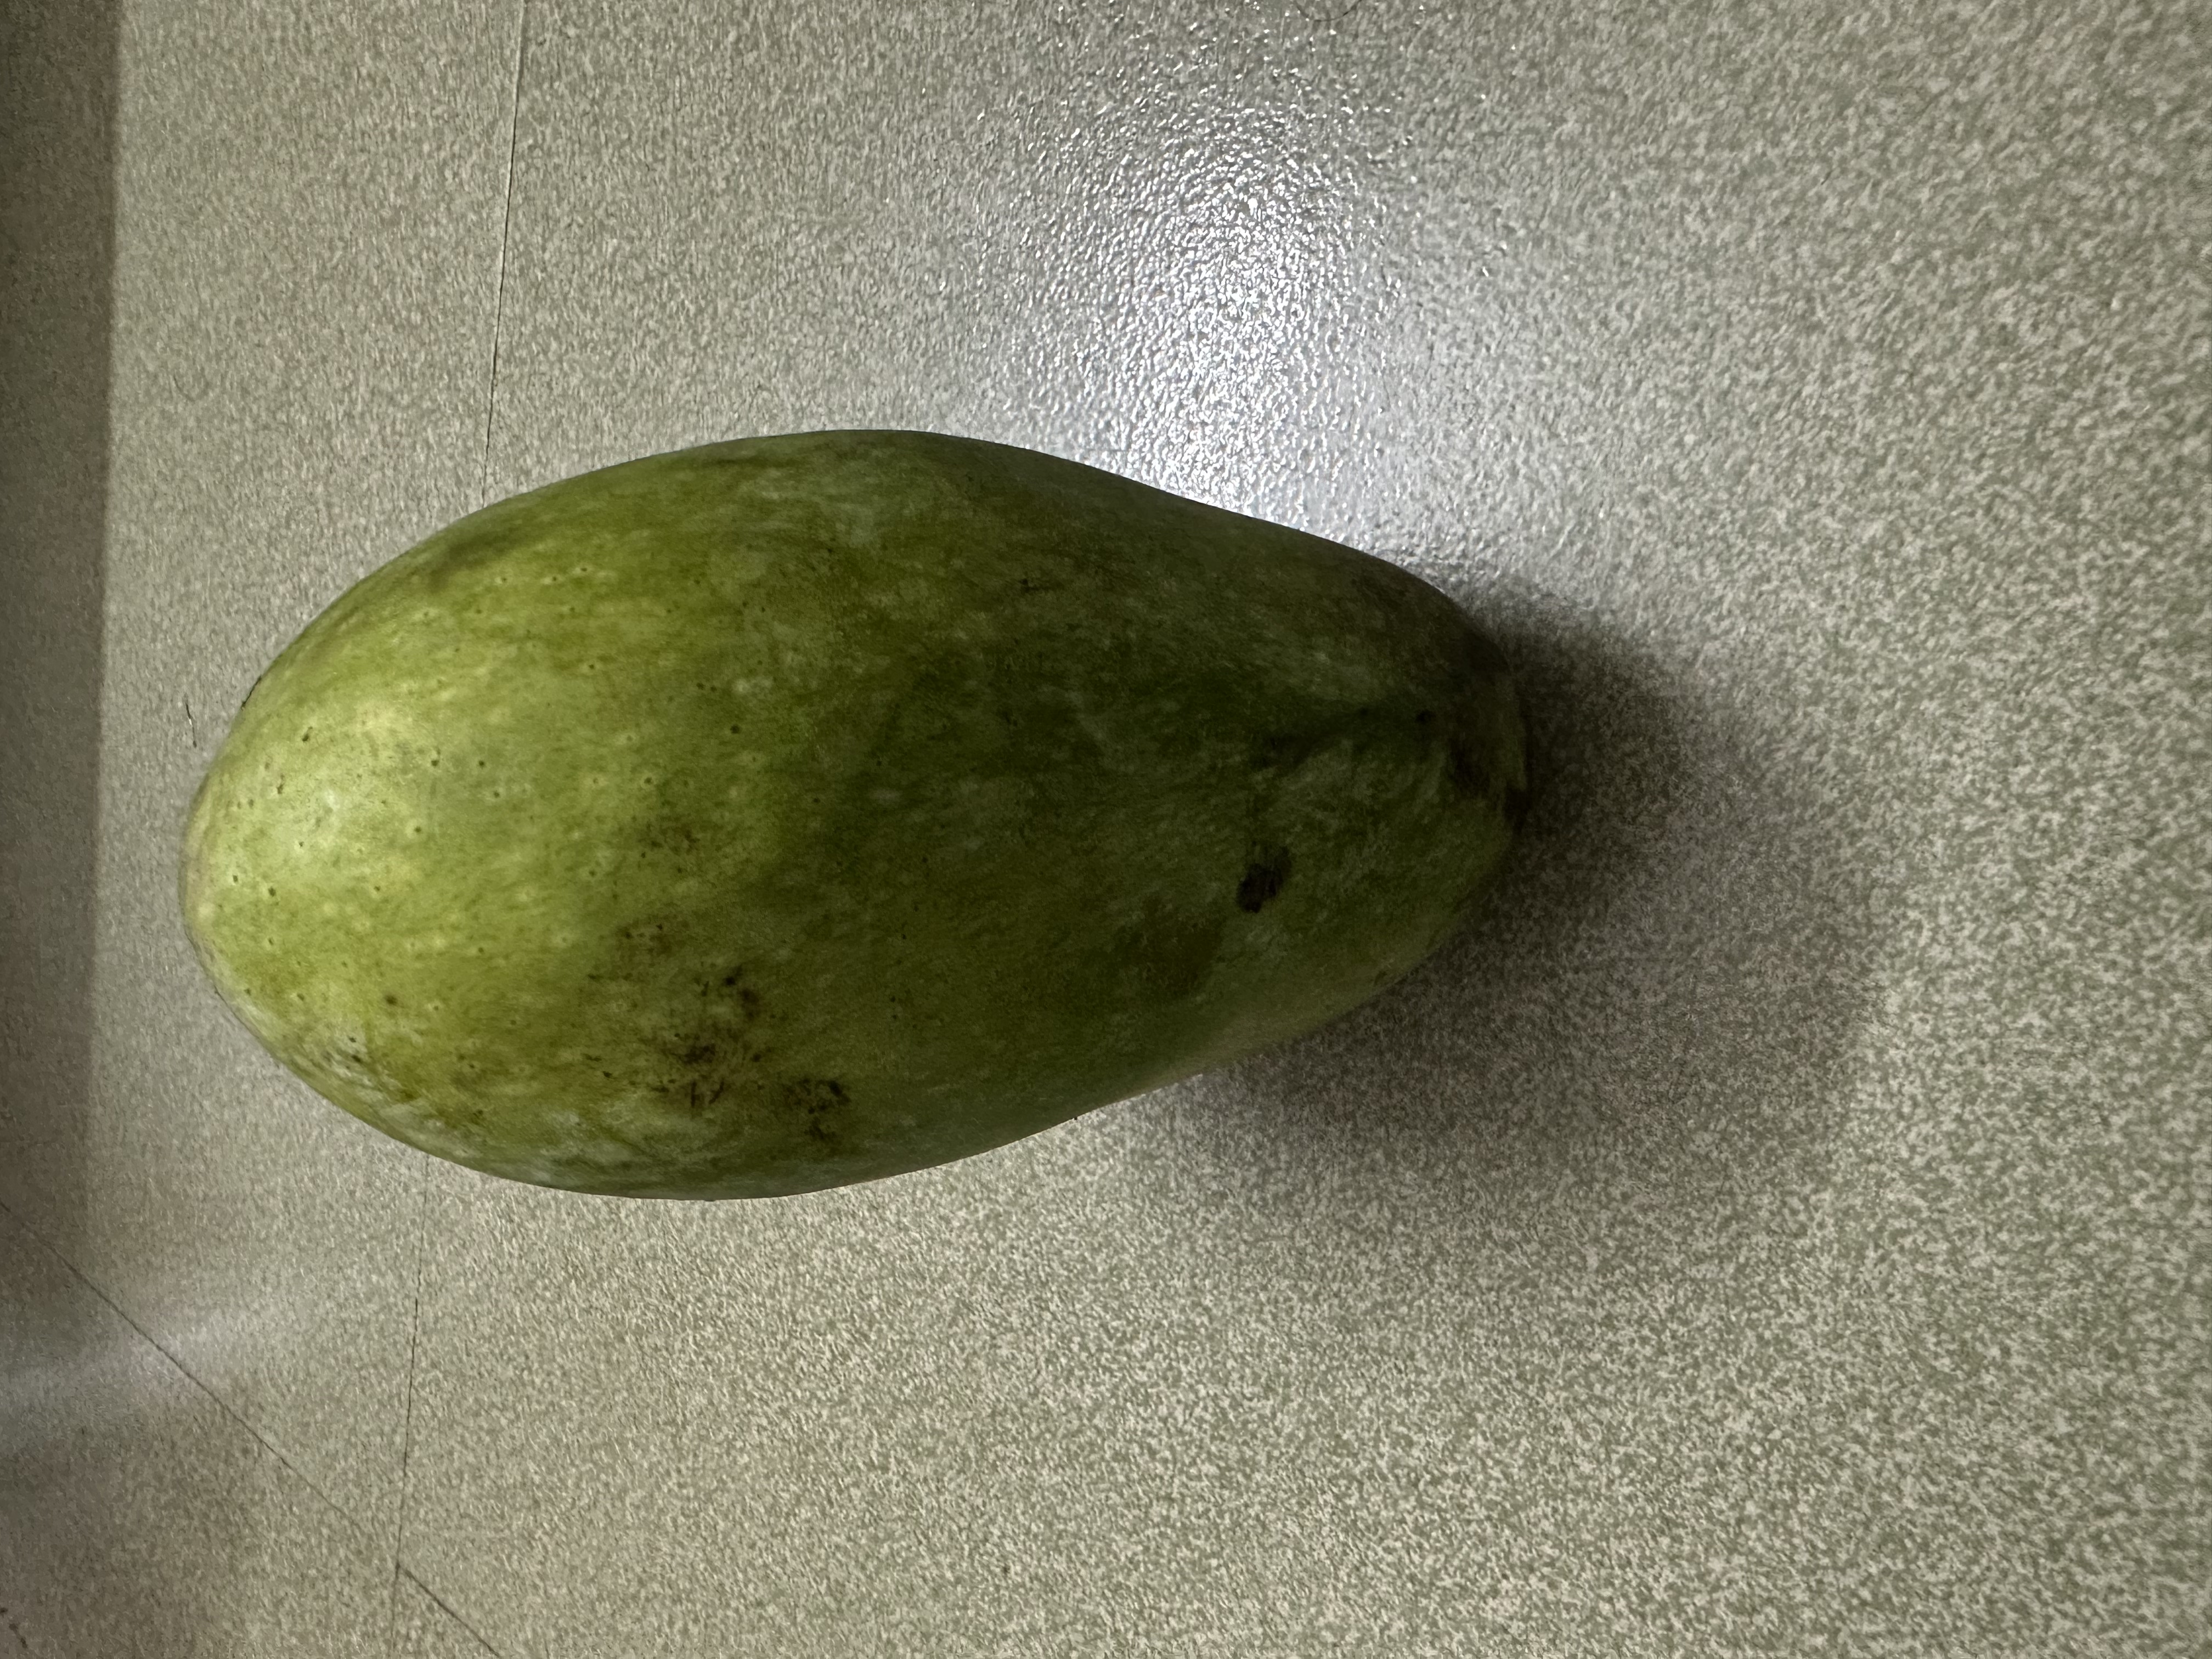
Mango variety: Fazlee